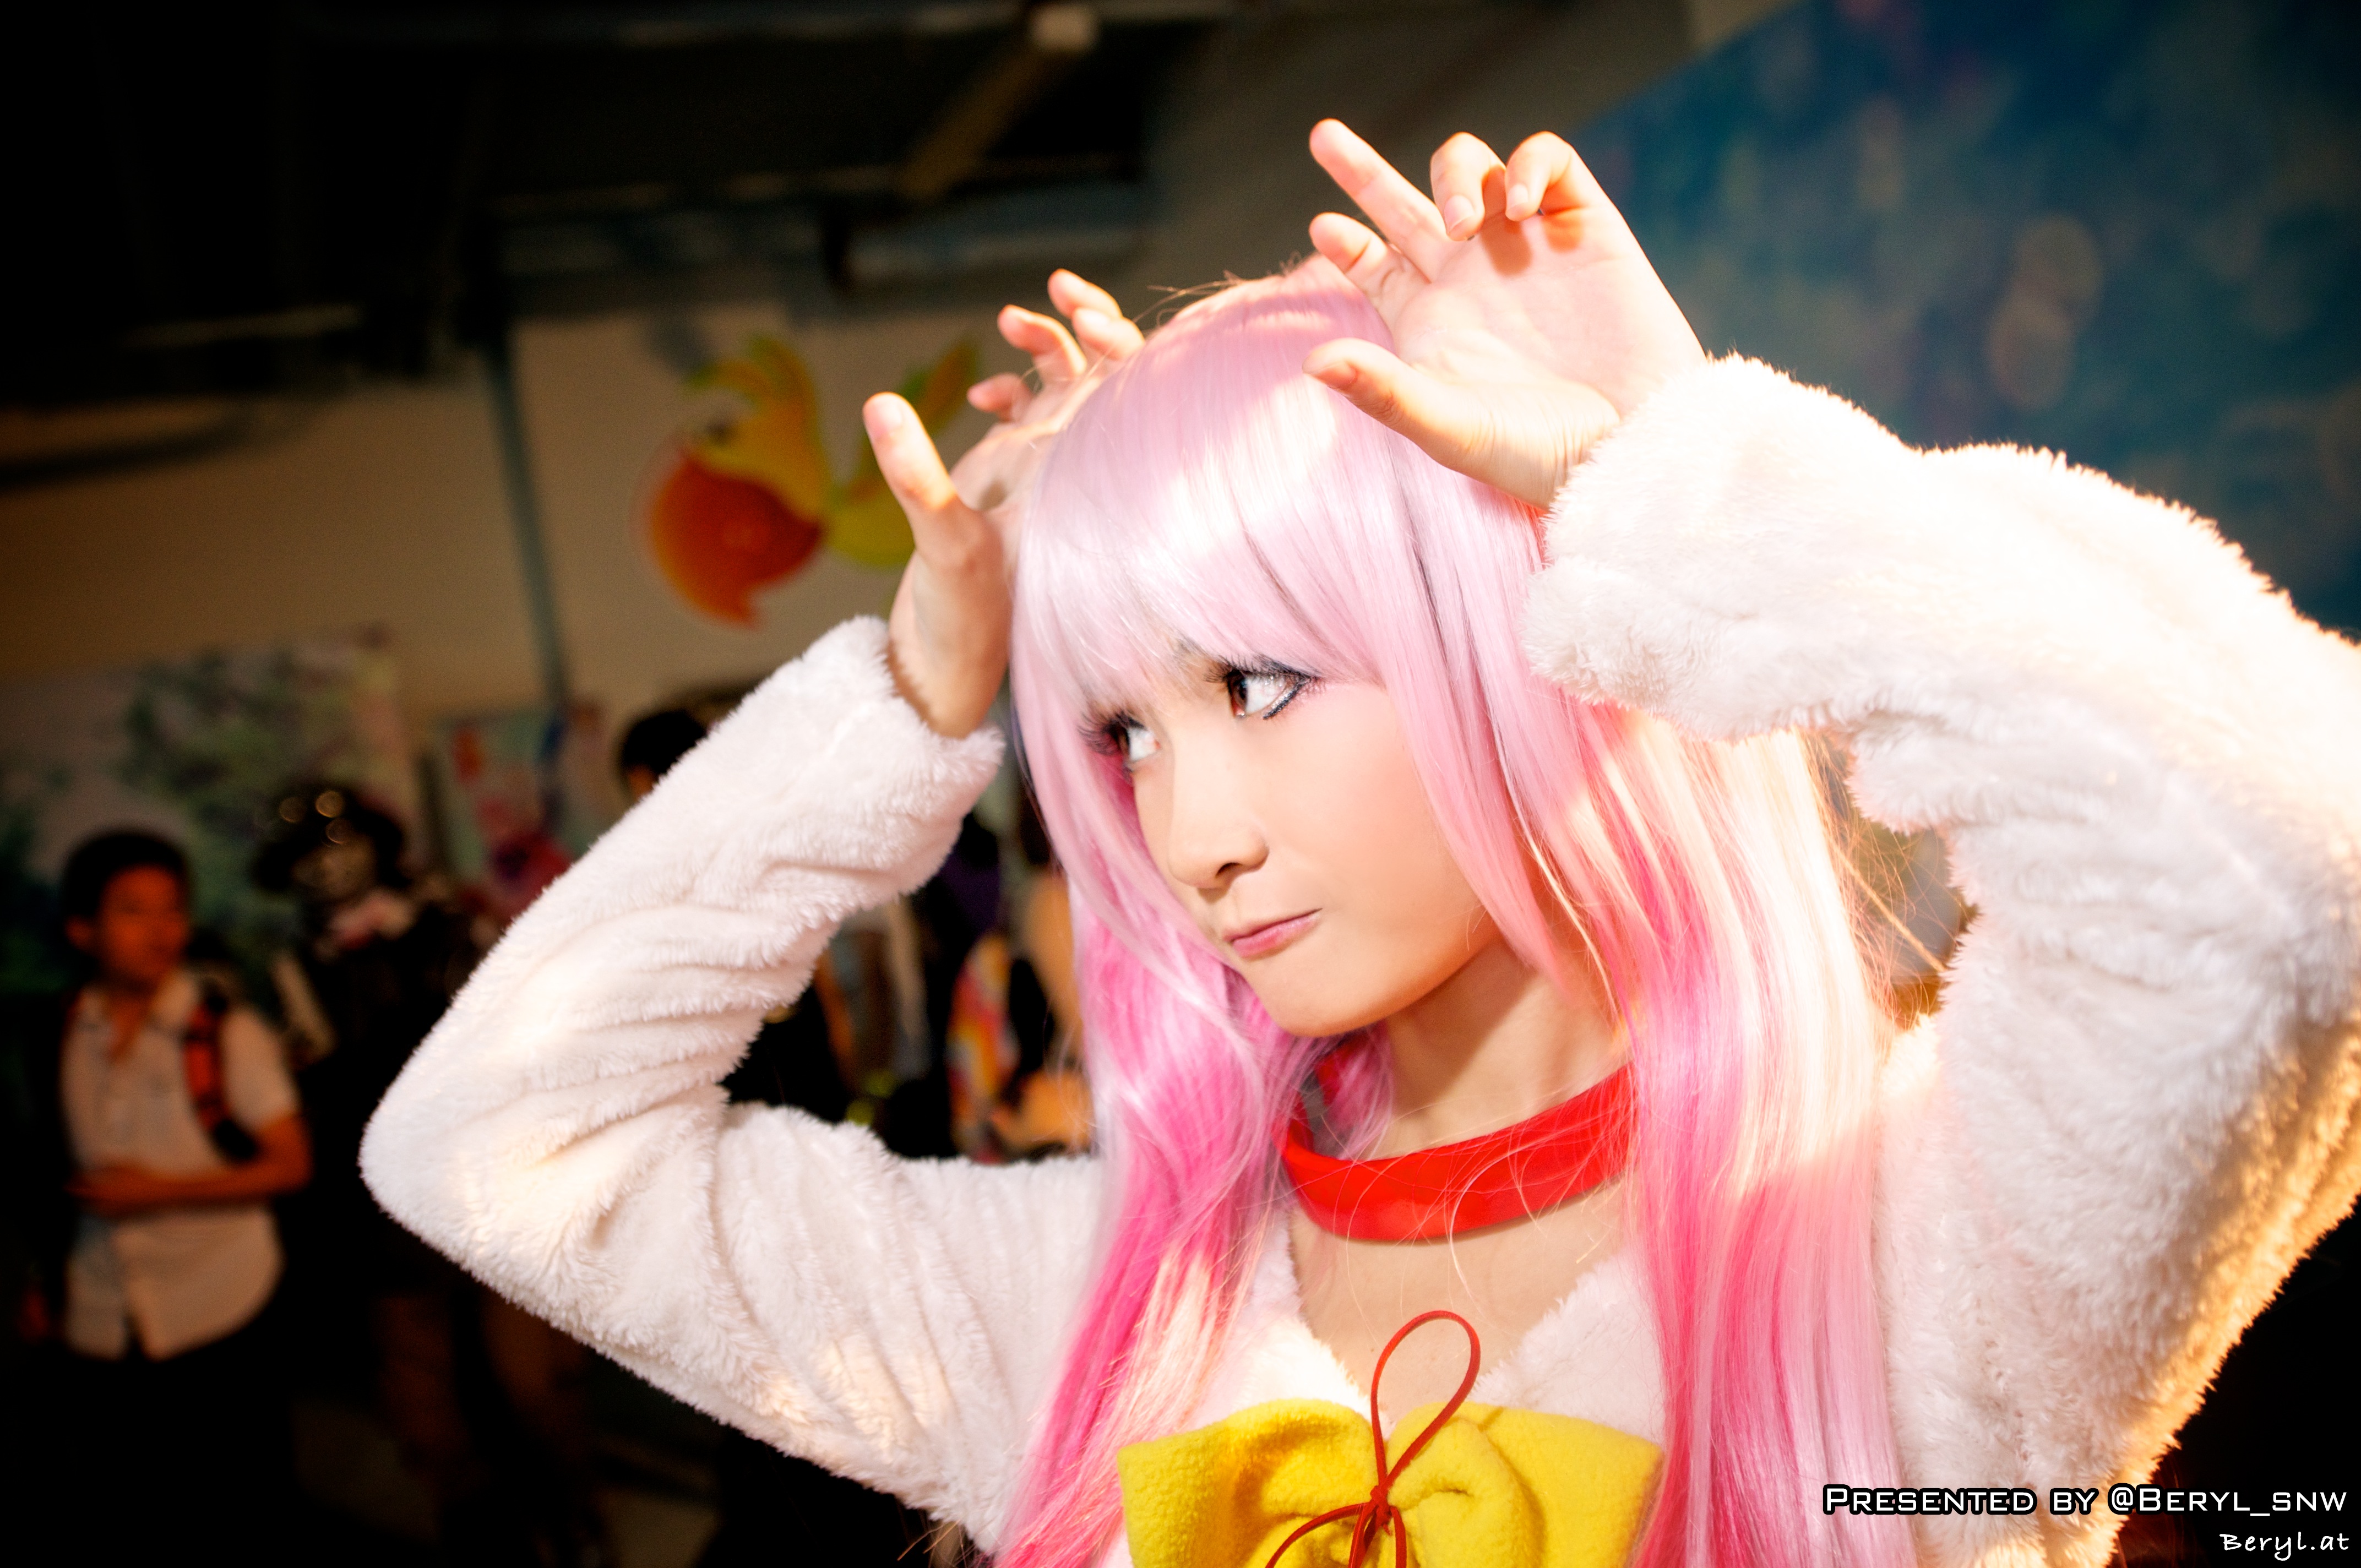
girl, game, cute, clothing, pink, cosplay, girls, japanese, canton, costume, china, guangdong, games, anime, comic, comiccon, cos, con